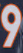
Number: 9